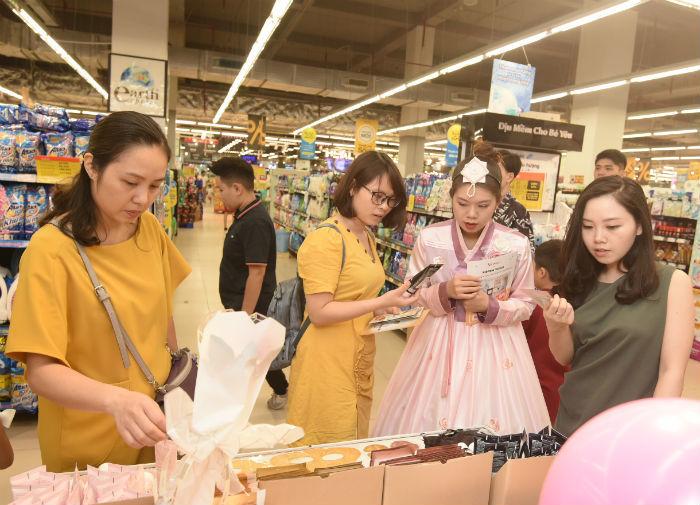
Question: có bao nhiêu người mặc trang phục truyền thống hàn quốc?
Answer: có một người mặc trang phục hàn quốc